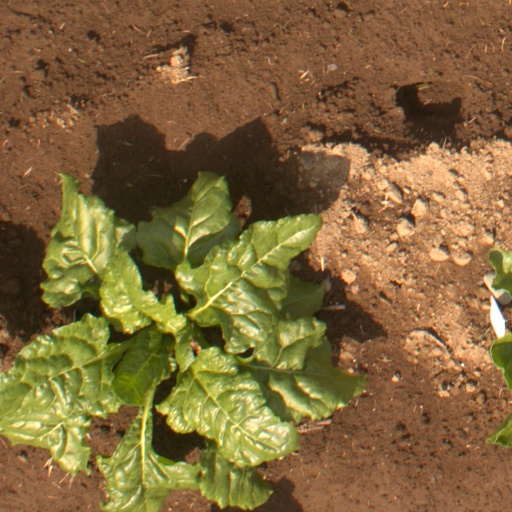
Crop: sugar beet